Richard Ten Eyck

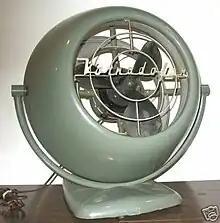

Richard Ten Eyck (1920January 1, 2009) was an American industrial designer noted for his airplane designs for Cessna, Beechcraft, and Bell Helicopter (now Bell Textron). He is perhaps best known for his design of electric fans for Vornado Air during the 1940s and 50s.